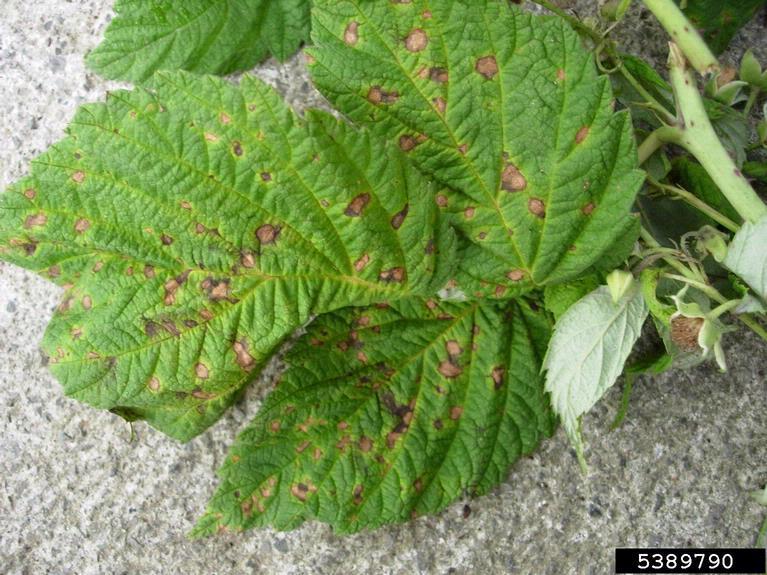
Plant: Raspberry
Disease: raspberry leaf spot